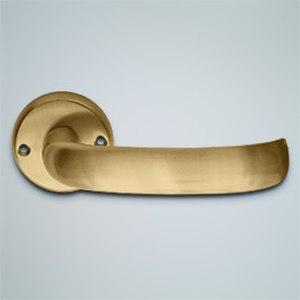
Une poignée ou clenche désigne une pièce sur laquelle on pose la main pour fermer, ouvrir, tirer à soi ou pousser une porte, une portière, ou une fenêtre. La poignée actionne éventuellement un système de fermeture constitué d'un pêne et d'une gâche.